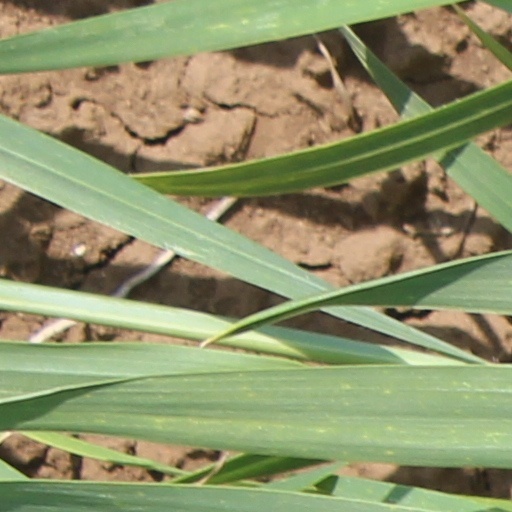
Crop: wheat